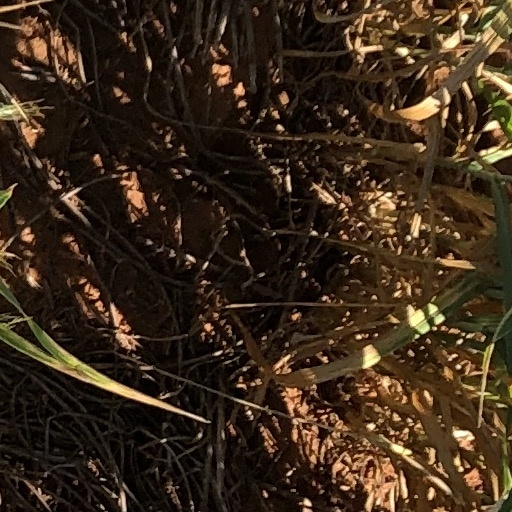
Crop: wheat